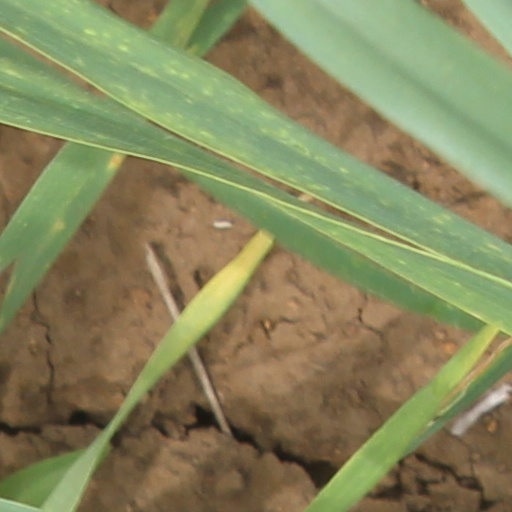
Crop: wheat